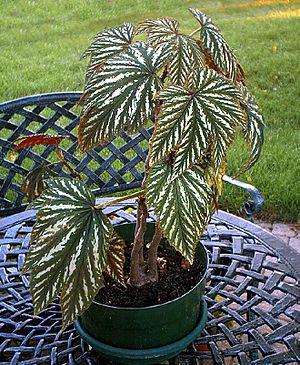
Les bégonias sont des plantes à fleurs du genre Begonia qui représente la quasi-totalité de la famille des Bégoniacées, avec plus de 1 800 espèces. Celles-ci sont la plupart du temps facilement reconnaissables à leurs feuilles asymétriques et aux fragiles fleurs à minuscule cœur jaune, parfois très dissemblables sur un même pied, selon qu'elles sont mâles ou femelles, puisque ce sont des plantes monoïques strictes ; tandis que les autres caractères apparaissent au contraire très variables d'une espèce à l'autre, tant la forme et la couleur du feuillage et des fleurs, que par le port ou la hauteur, qui s'échelonne de quelques centimètres à 3 ou 4 mètres. À ces espèces botaniques, il faut ajouter presque autant d'hybrides et de multiples cultivars horticoles.